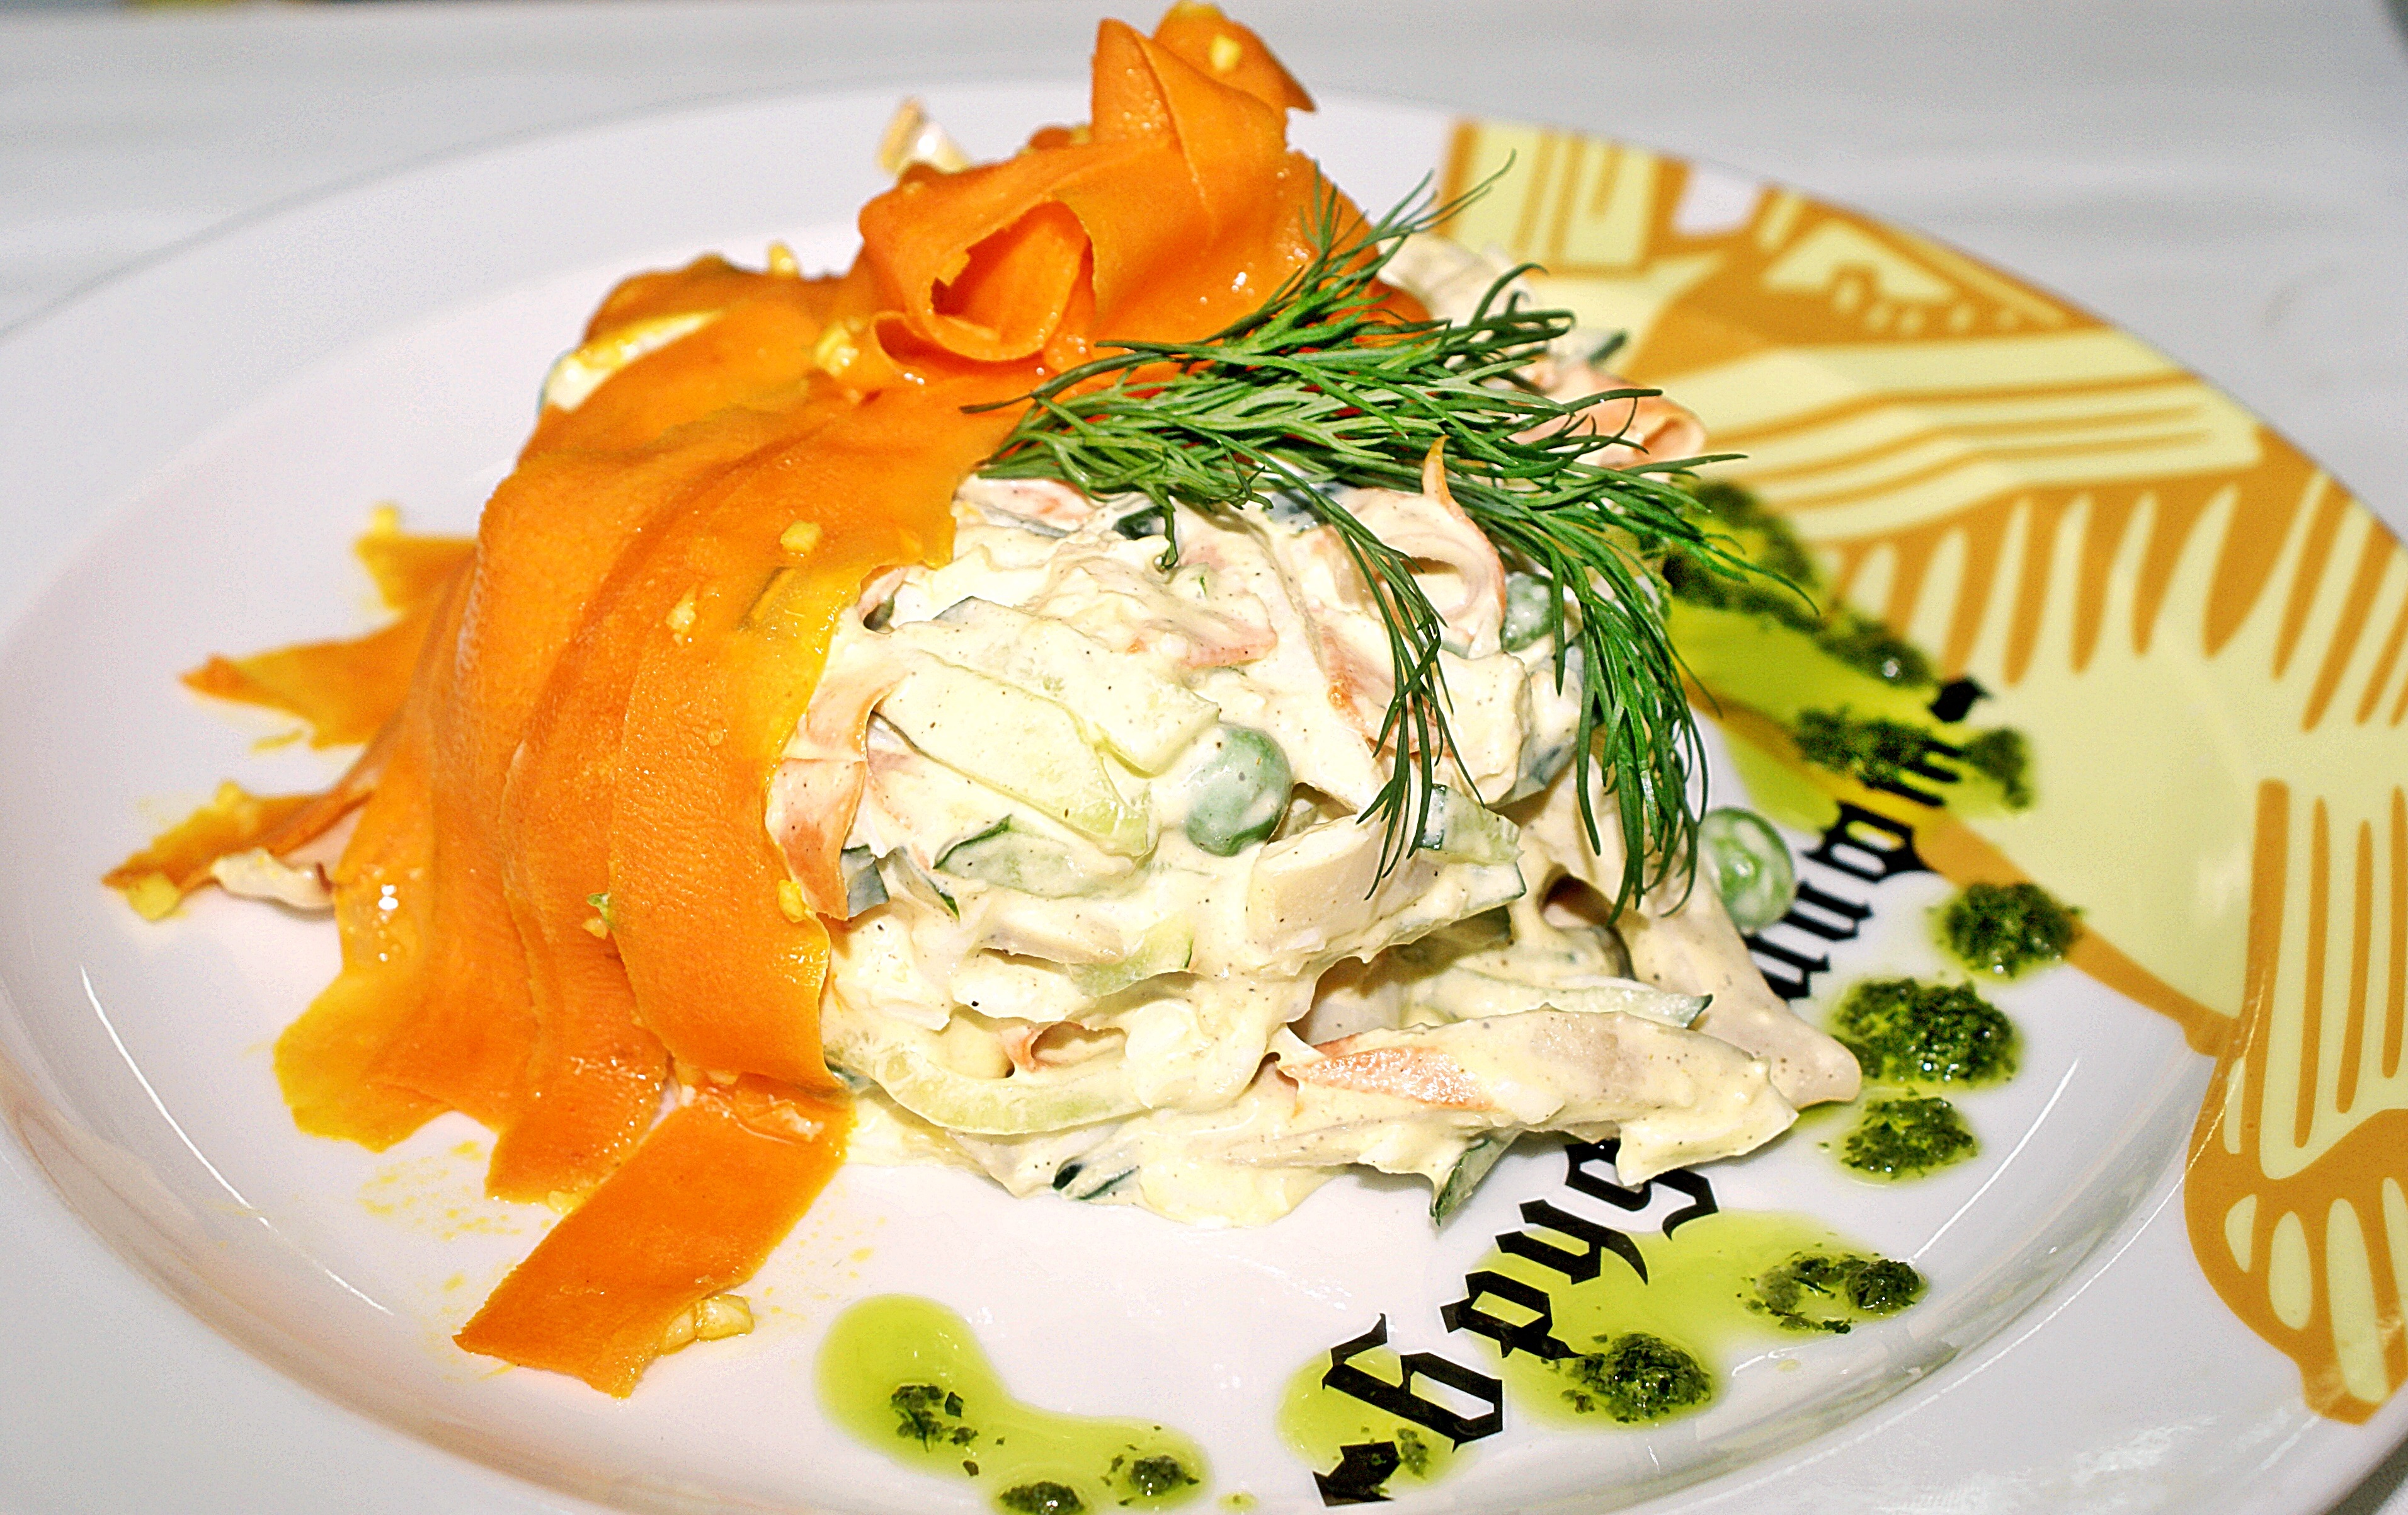
dish, meal, food, salad, harvest, produce, vegetable, kitchen, colorful, fish, breakfast, cuisine, delicious, leaves, garnish, nutrition, vegetables, dinner, taste, vegetarianism, vegetable garden, appetizer, smoked salmon, greek salad